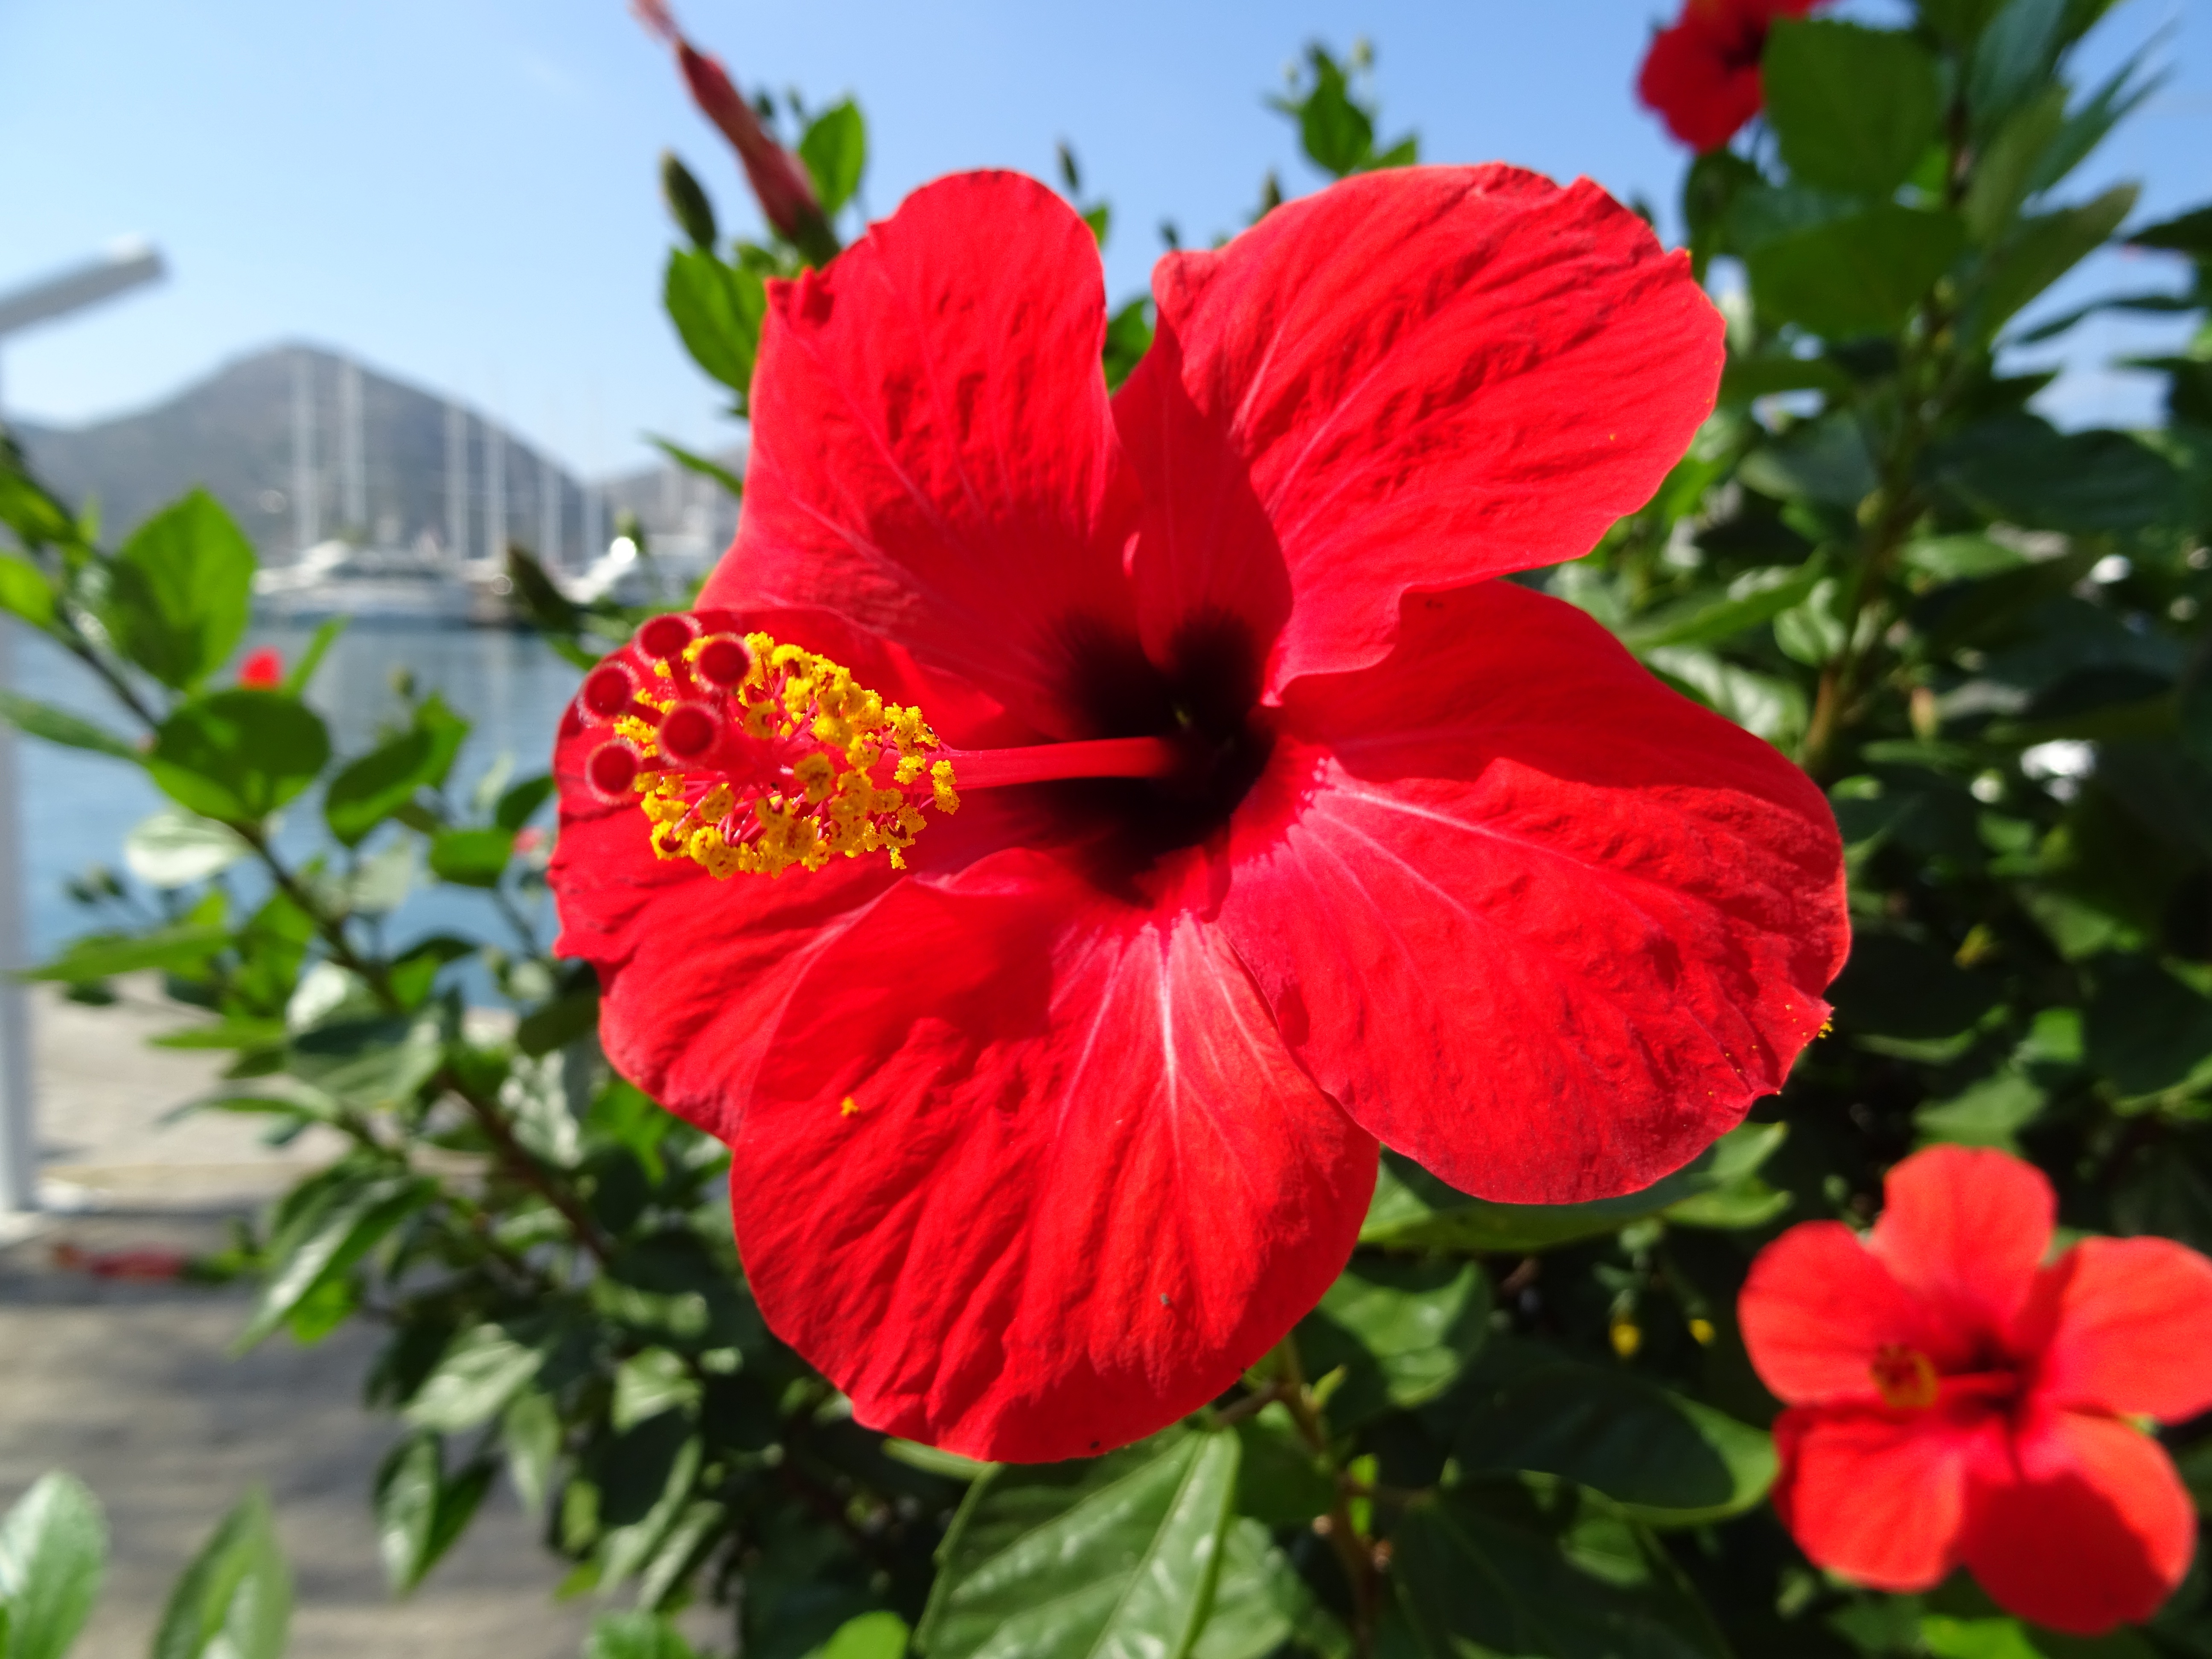
blossom, plant, flower, petal, bloom, red, botany, flora, hibiscus, malvales, flowering plant, chinese hibiscus, annual plant, land plant, mallow family